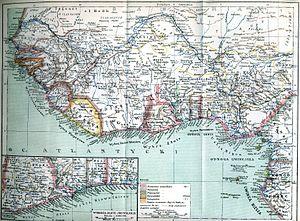
Les Mandingues sont un peuple d'Afrique de l'Ouest faisant partie des peuples Mandés.